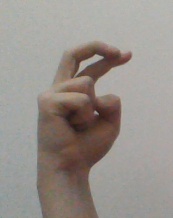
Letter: zay